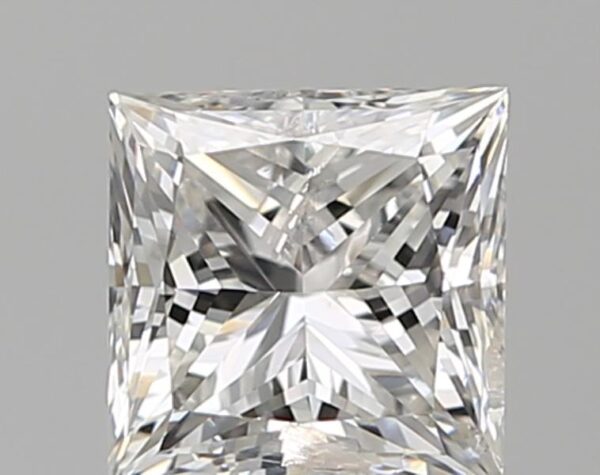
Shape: princess
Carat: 1.01
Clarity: SI2
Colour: G
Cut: EX
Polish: VG
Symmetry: VG
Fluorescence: N
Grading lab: IGI
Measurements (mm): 5.36 x 5.34 x 3.95